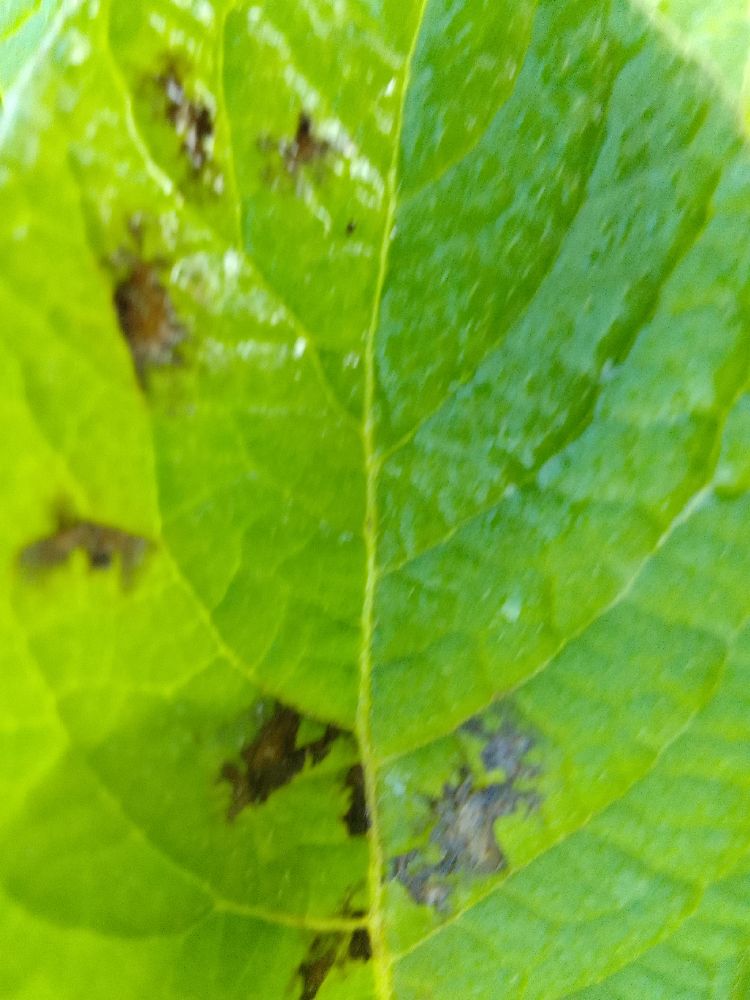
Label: Early blight